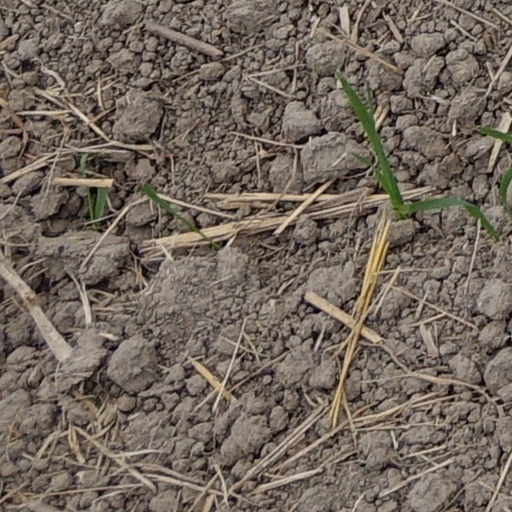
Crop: wheat